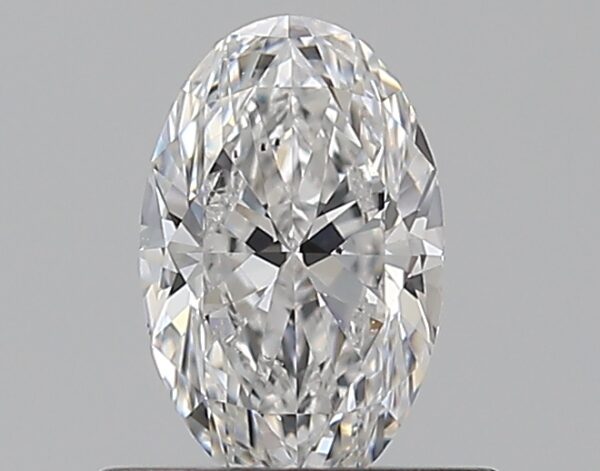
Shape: oval
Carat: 0.5
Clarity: VS2
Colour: D
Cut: EX
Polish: EX
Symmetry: VG
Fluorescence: M
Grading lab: GIA
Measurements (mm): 6.53 x 4.18 x 2.63